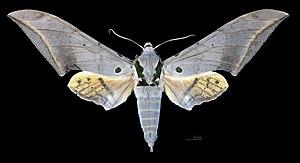
Ambulyx placida est une espèce de lépidoptères de la famille des Sphingidae, sous-famille des Smerinthinae, tribu des Ambulycini, et du genre Ambulyx.